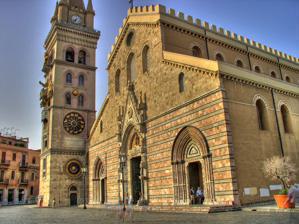
Building: Messina Cathedral
Country: Unknown
Year built: 1197
Messina Cathedral Messina Cathedral ( Italian : Duomo di Messina; Basilica Cathedrale metropolitana  di Santa Maria Assunta ) is a Roman Catholic cathedral located in Messina , Sicily . Formerly the episcopal seat of the Diocese of Messina , it became in 1986 the archiepiscopal seat of the Archdiocese of Messina-Lipari-Santa Lucia del Mela . In June 1947 Pope Pius XII granted it the status of a minor basilica . Built by the Normans, it was consecrated in 1197 by the Archbishop Berardo. Henry VI, Holy Roman Emperor and Constance I of Sicily were present to witness the ceremony. The current building is the final result of some twentieth-century reconstructions, which took place following the disastrous earthquake that struck Messina in 1908 and the considerable damage that resulted from the heavy aerial bombardment in World War II . Only the perimeter walls, the Gothic portal and an apse remained standing after the catastrophic earthquake which also destroyed surrounding edifices in Piazza Duomo. In 1943 incendiary bombs fell on the restored roof destroying much of its interior. Only an original mosaic and statue survived. The tower houses the Messina astronomical clock , the largest astronomical clock in the world. History Various calamities, and in particular earthquakes , have struck the city several times over the centuries, damaging or destroying its monuments. The bell tower of the Cathedral is no exception to the rule. Since the 12th century it has served merely decorative and liturgical purposes; in fact, it is enough to move a few dozen metres upstream to have a perfect panoramic view of the entire area of the Strait with a view of Calabria and a large portion of the Ionian Sea on the horizon . 1559 , Struck by lightning, it caught fire and was rebuilt by Martino da Firenze ,  reconstruction activity continued in 1564 by Andrea Calamech . Until 1678 (the year of the end of the anti-Spanish revolt and the signing of the Peace of Nijmegen , with which the city was reconquered by Spain ), the base of the bell tower housed precious parchment documents containing the historical memories of the city, brought to Spain to the monastery of El Escorial along with many other works of art. 1693 , Further damage was caused by the two earthquakes in the Val di Noto which in January affected the whole of eastern Sicily. 1783 , The numerous seismic shocks of the southern Calabria earthquake in February destroyed it, causing the collapse of the upper orders. To adapt the structure of the temple to the changing taste of the time, the squat bell tower was destroyed in 1863 and in its place two neo-Gothic towers were erected above the lateral apses. The current bell tower was rebuilt in its original location after the 1908 earthquake and was designed based on the old one. More than 65 metres high, in the shape of a tower with a cusp roof, lightened on all sides by pairs of mullioned windows with pointed arches, it contains a magnificent animated clock, a true mechanical jewel, commissioned by Archbishop Angelo Paino from the Ungerer company of Strasbourg in 1933. This system is considered the largest and most complex mechanical and astronomical clock in the world. Bells The bell tower contains the largest concert in all of Sicily, consisting of 8 bells tuned according to the F#2 ascending major diatonic scale , all cast by the Colbachini foundry of Padua in 1929. The first, third and fifth bells are electrified in the fast Veronese style (without the possibility of going to the cup, however) while the others are fixed but are equipped with hammers. There are 2 other fixed bells, cast by Micheal Salicula in 1400. They were saved from the terrible Messina earthquake of 1908 . Apsidal section of the cathedral with Norman excavations See also History of early modern period domes References